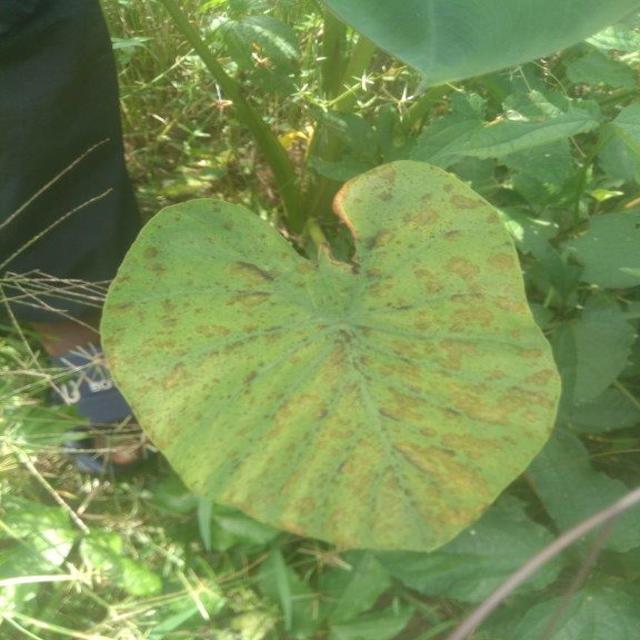
Label: Mid_Blight